Slavery in the United States

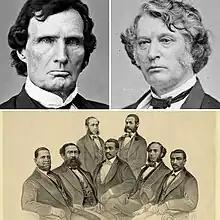
Against brutal (often physically brutal) opposition from the whites of the late rebel states, Radical Republicans like Thaddeus Stevens and Charles Sumner, and black representatives elected by newly enfranchised former slaves, including Hiram Revels, who took Jeff Davis's old Senate seat, worked to realize the lofty goals of the abolitionists through Congressional legislation

The expansion of the interstate slave trade contributed to the "economic revival of once depressed seaboard states" as demand accelerated the value of slaves who were subject to sale. Some traders moved their "chattels" by sea, with Norfolk to New Orleans being the most common route, but most slaves were forced to walk overland. Others were shipped downriver from such markets as Louisville on the Ohio River, and Natchez on the Mississippi. Traders created regular migration routes served by a network of slave pens, yards and warehouses needed as temporary housing for the slaves. In addition, other vendors provided clothes, food and supplies for slaves. As the trek advanced, some slaves were sold and new ones purchased. Berlin concluded, "In all, the slave trade, with its hubs and regional centers, its spurs and circuits, reached into every cranny of southern society. Few southerners, black or white, were untouched."